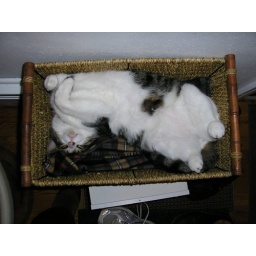
Martin sleeping in a basket